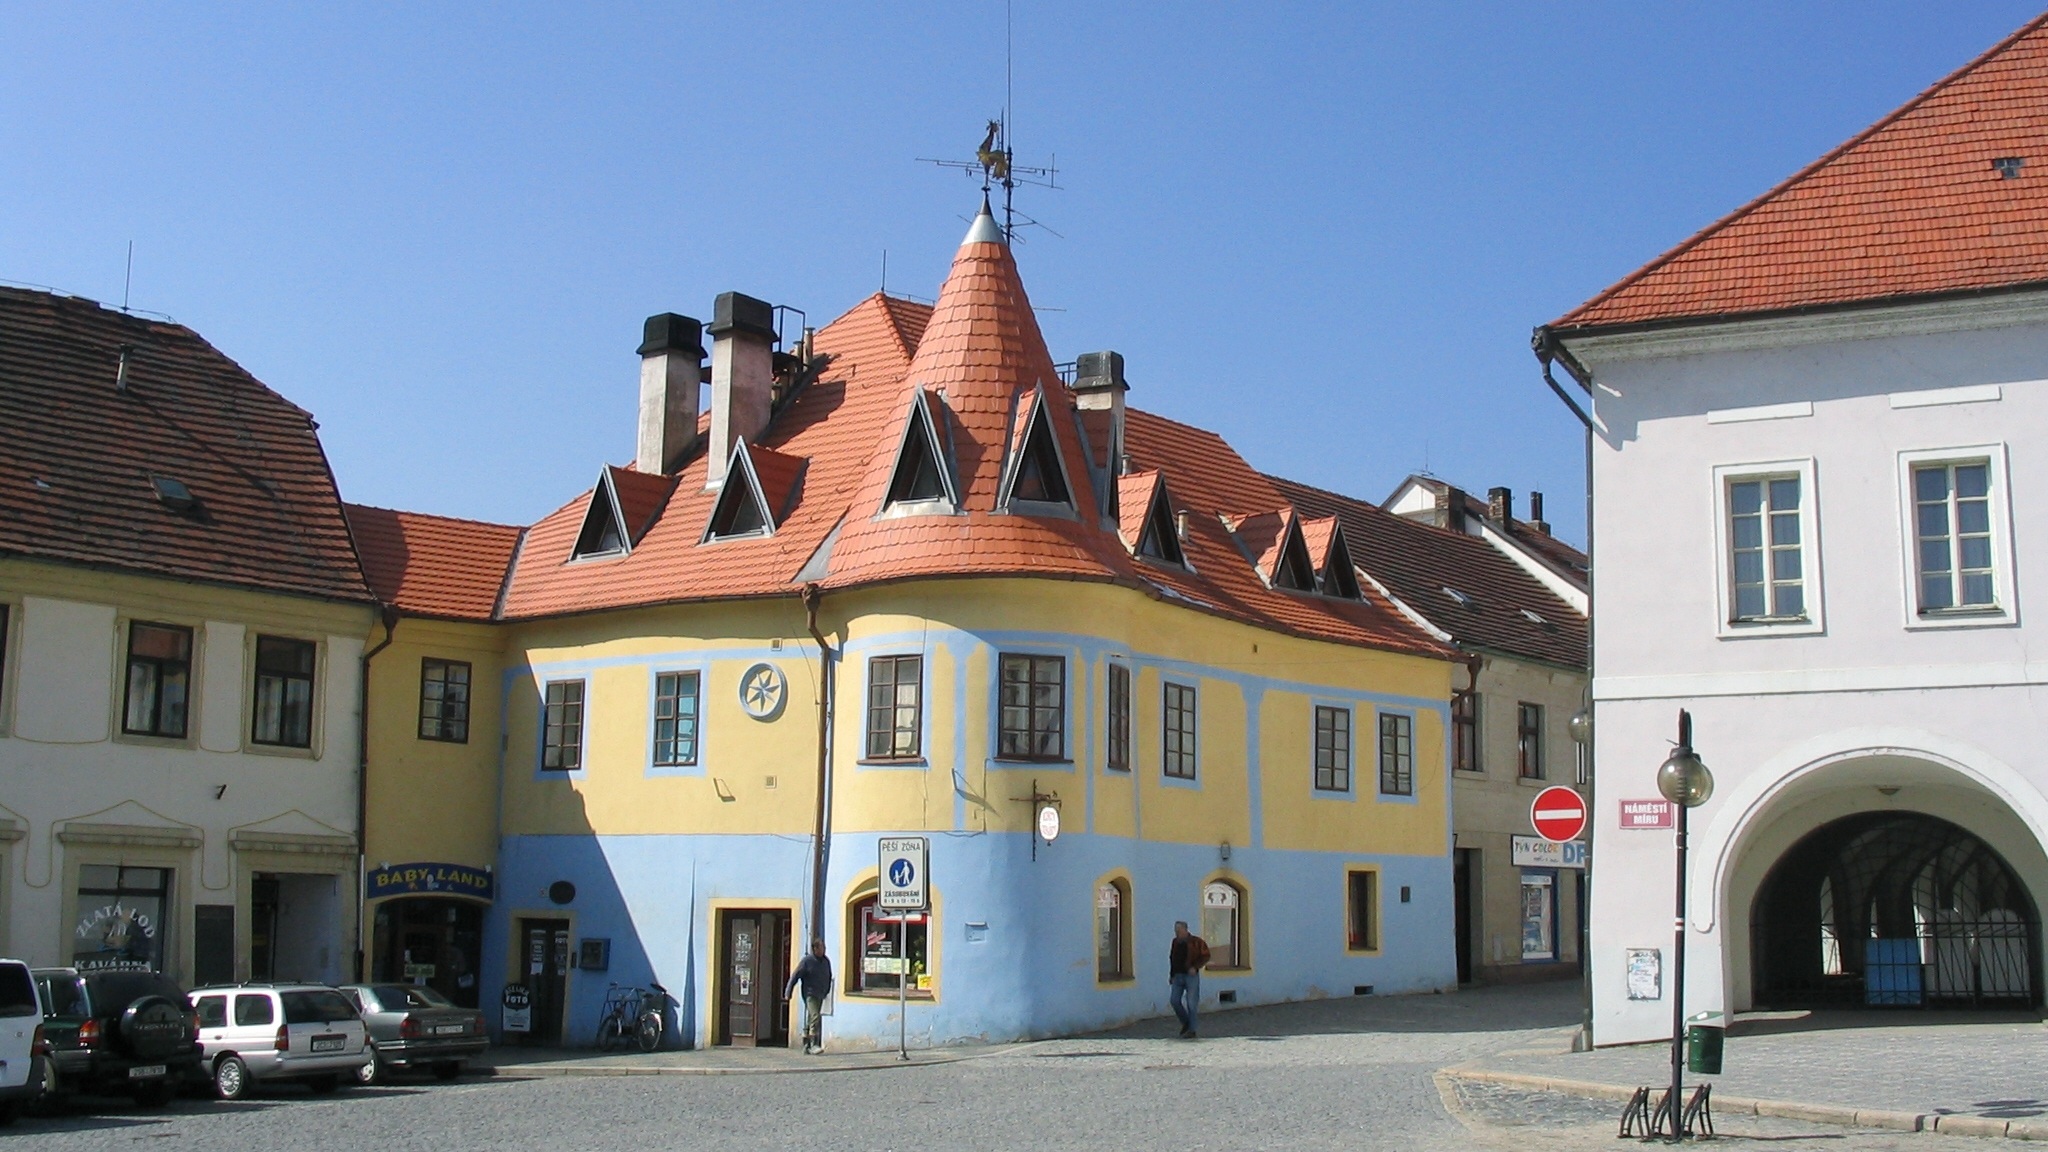
architecture, house, town, building, chateau, palace, vacation, village, facade, property, tourism, place of worship, estate, historically, czech republic, neighbourhood, south bohemia, tours, t n nad vltavou